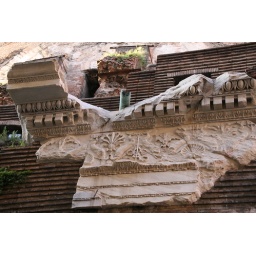
Imagine this massive building clad in pure white marble!